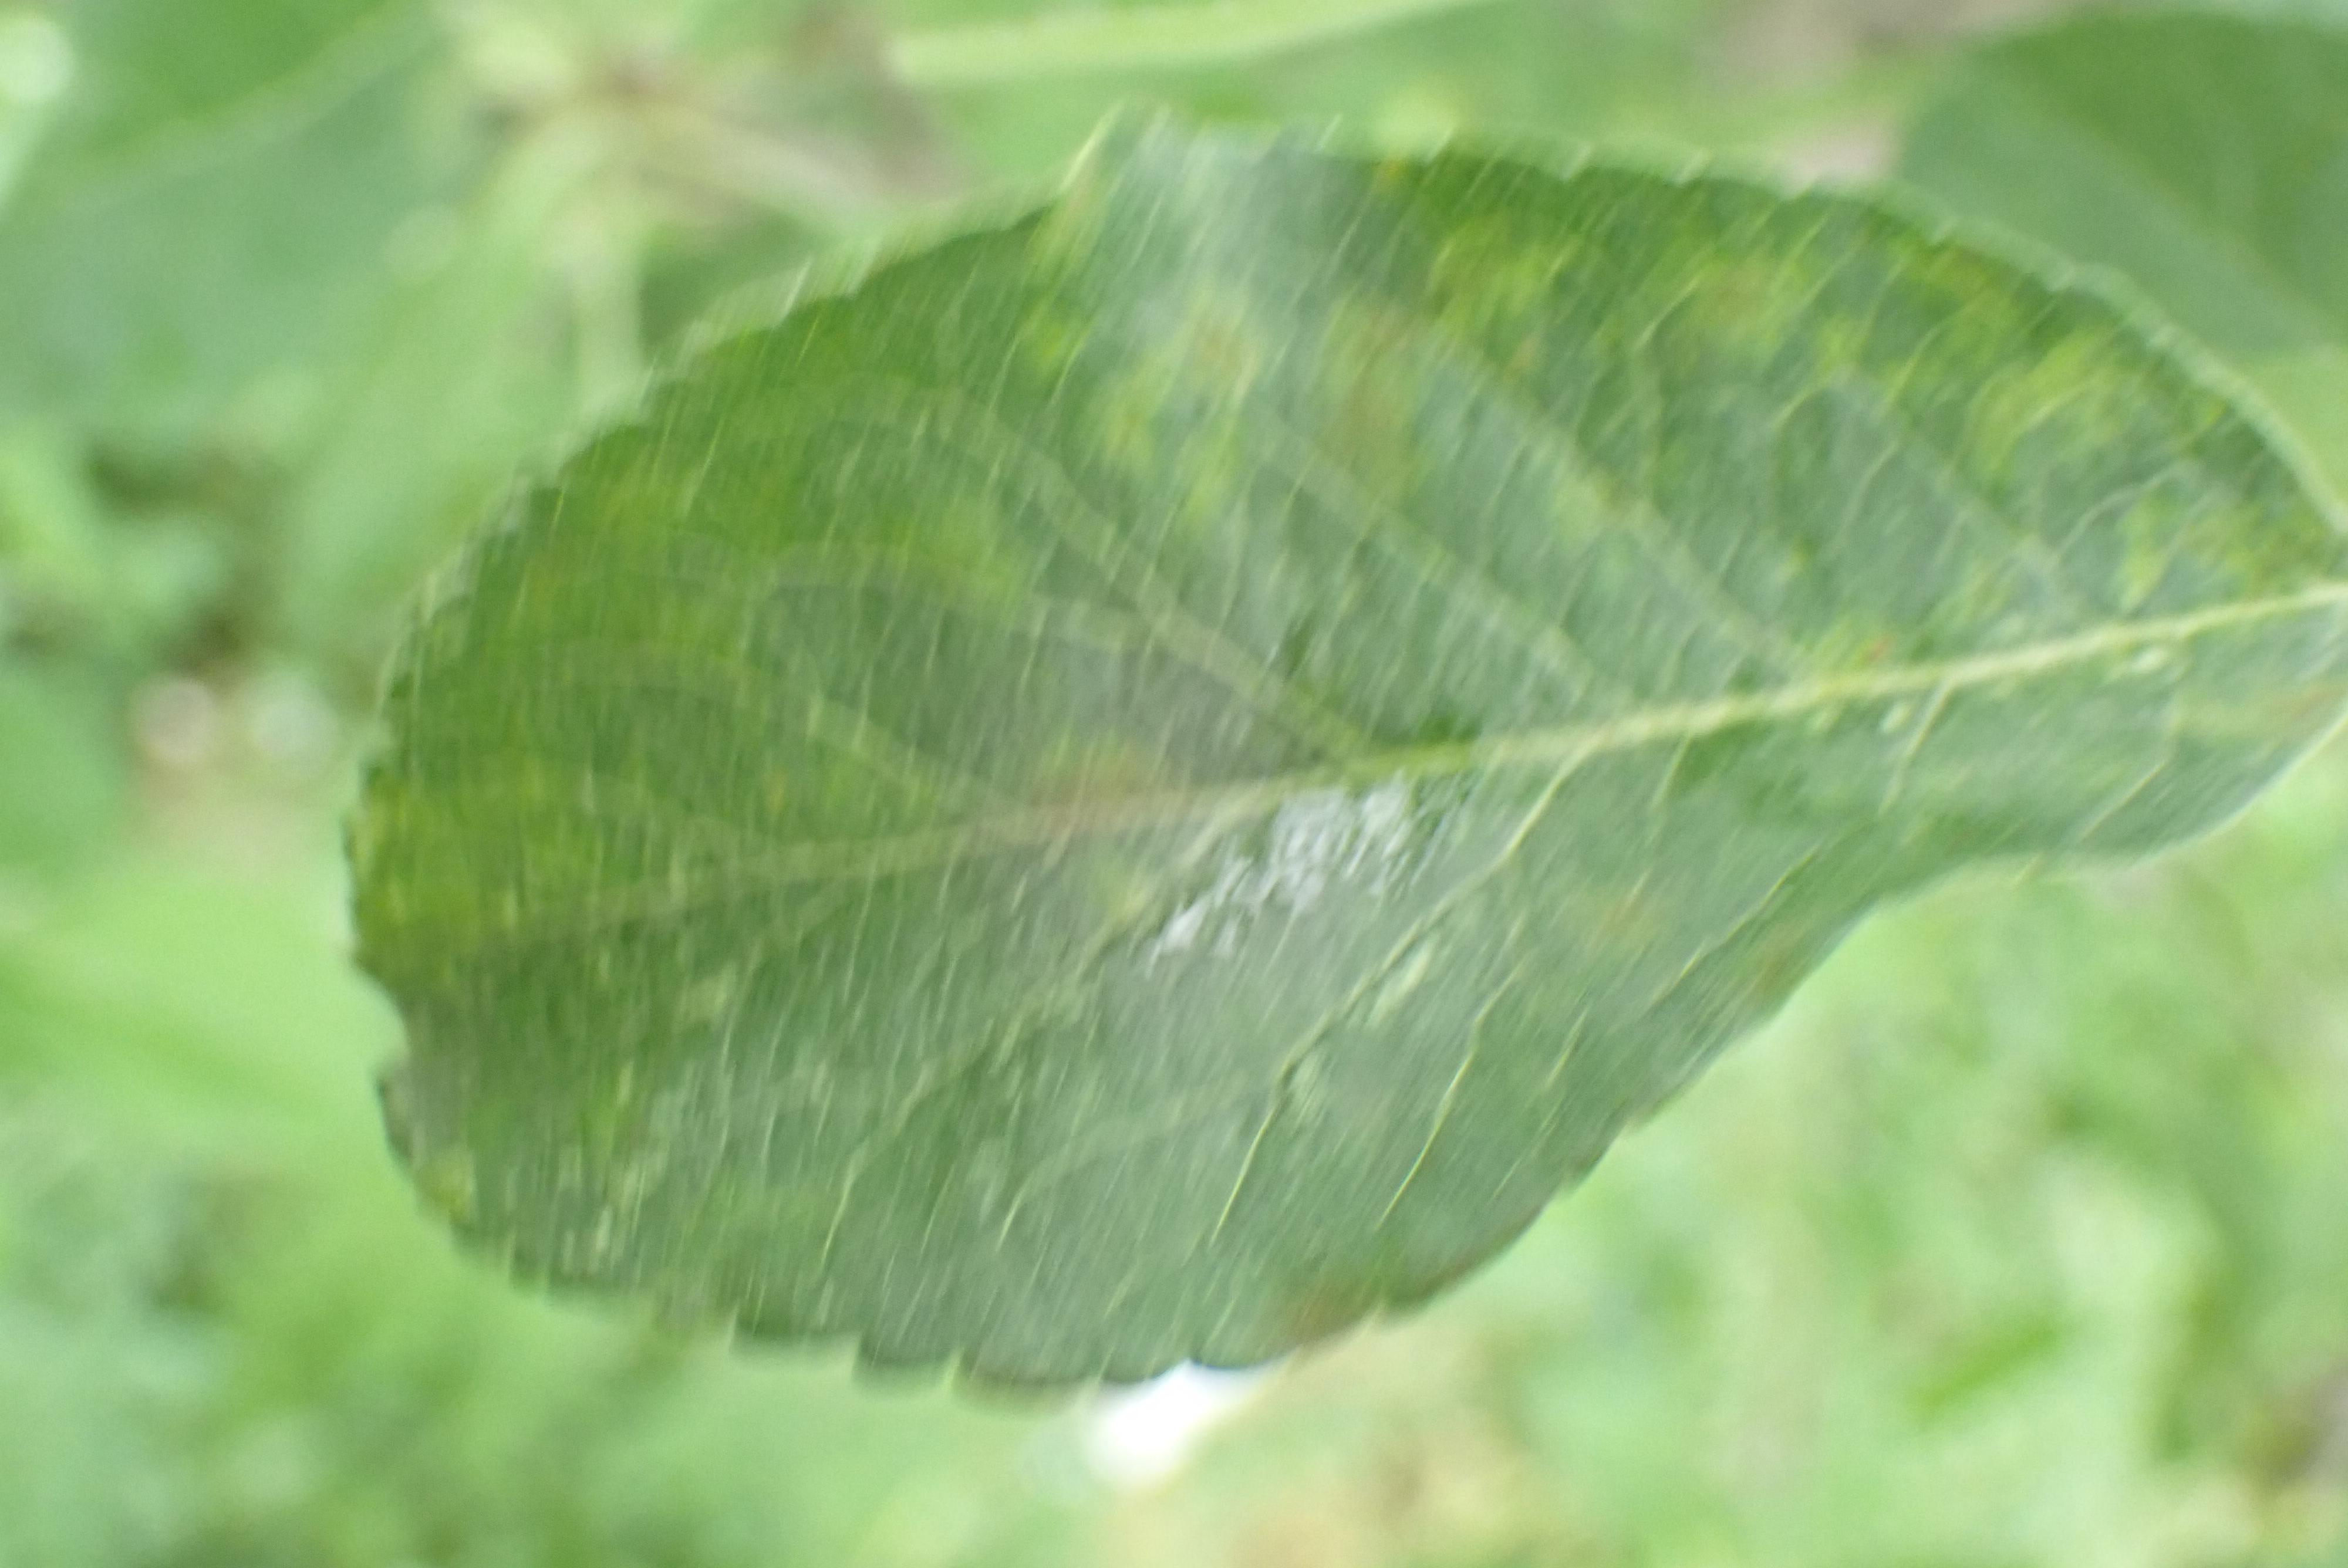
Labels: scab